Jiang Ping

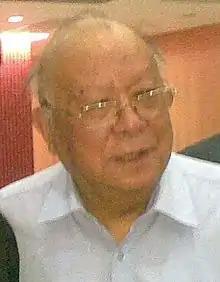

Jiang Ping (28 December 1930 – 19 December 2023) was a Chinese legal scholar. He was the President of China University of Political Science and Law, and a member of the Standing Committee of the National People's Congress.